Coca-Cola Bottling Company Building (Quincy, Illinois)

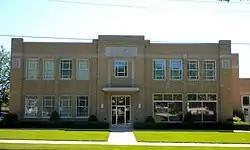

The Coca-Cola Bottling Company Building is a historic Coca-Cola bottling plant located at 616 North 24th Street in Quincy, Illinois. The building was constructed in 1940 for the J. J. Flynn Co., Coca-Cola's regional bottling company in Quincy and one of six Coca-Cola bottlers in Illinois. Local architect Martin J. Geise designed the Art Deco building, one of the few examples of Art Deco in an industrial building in Quincy. The building's design features a projecting central entrance with a high roof line, pilasters with terra cotta decorations at the front corners, and brick columns dividing the front windows; the features combine to give the building a strong vertical emphasis, an important Art Deco aesthetic. Some features of the emerging Art Moderne style are present in the building, including a stone string course, a flat overhang covering the entrance, and a flat roof.